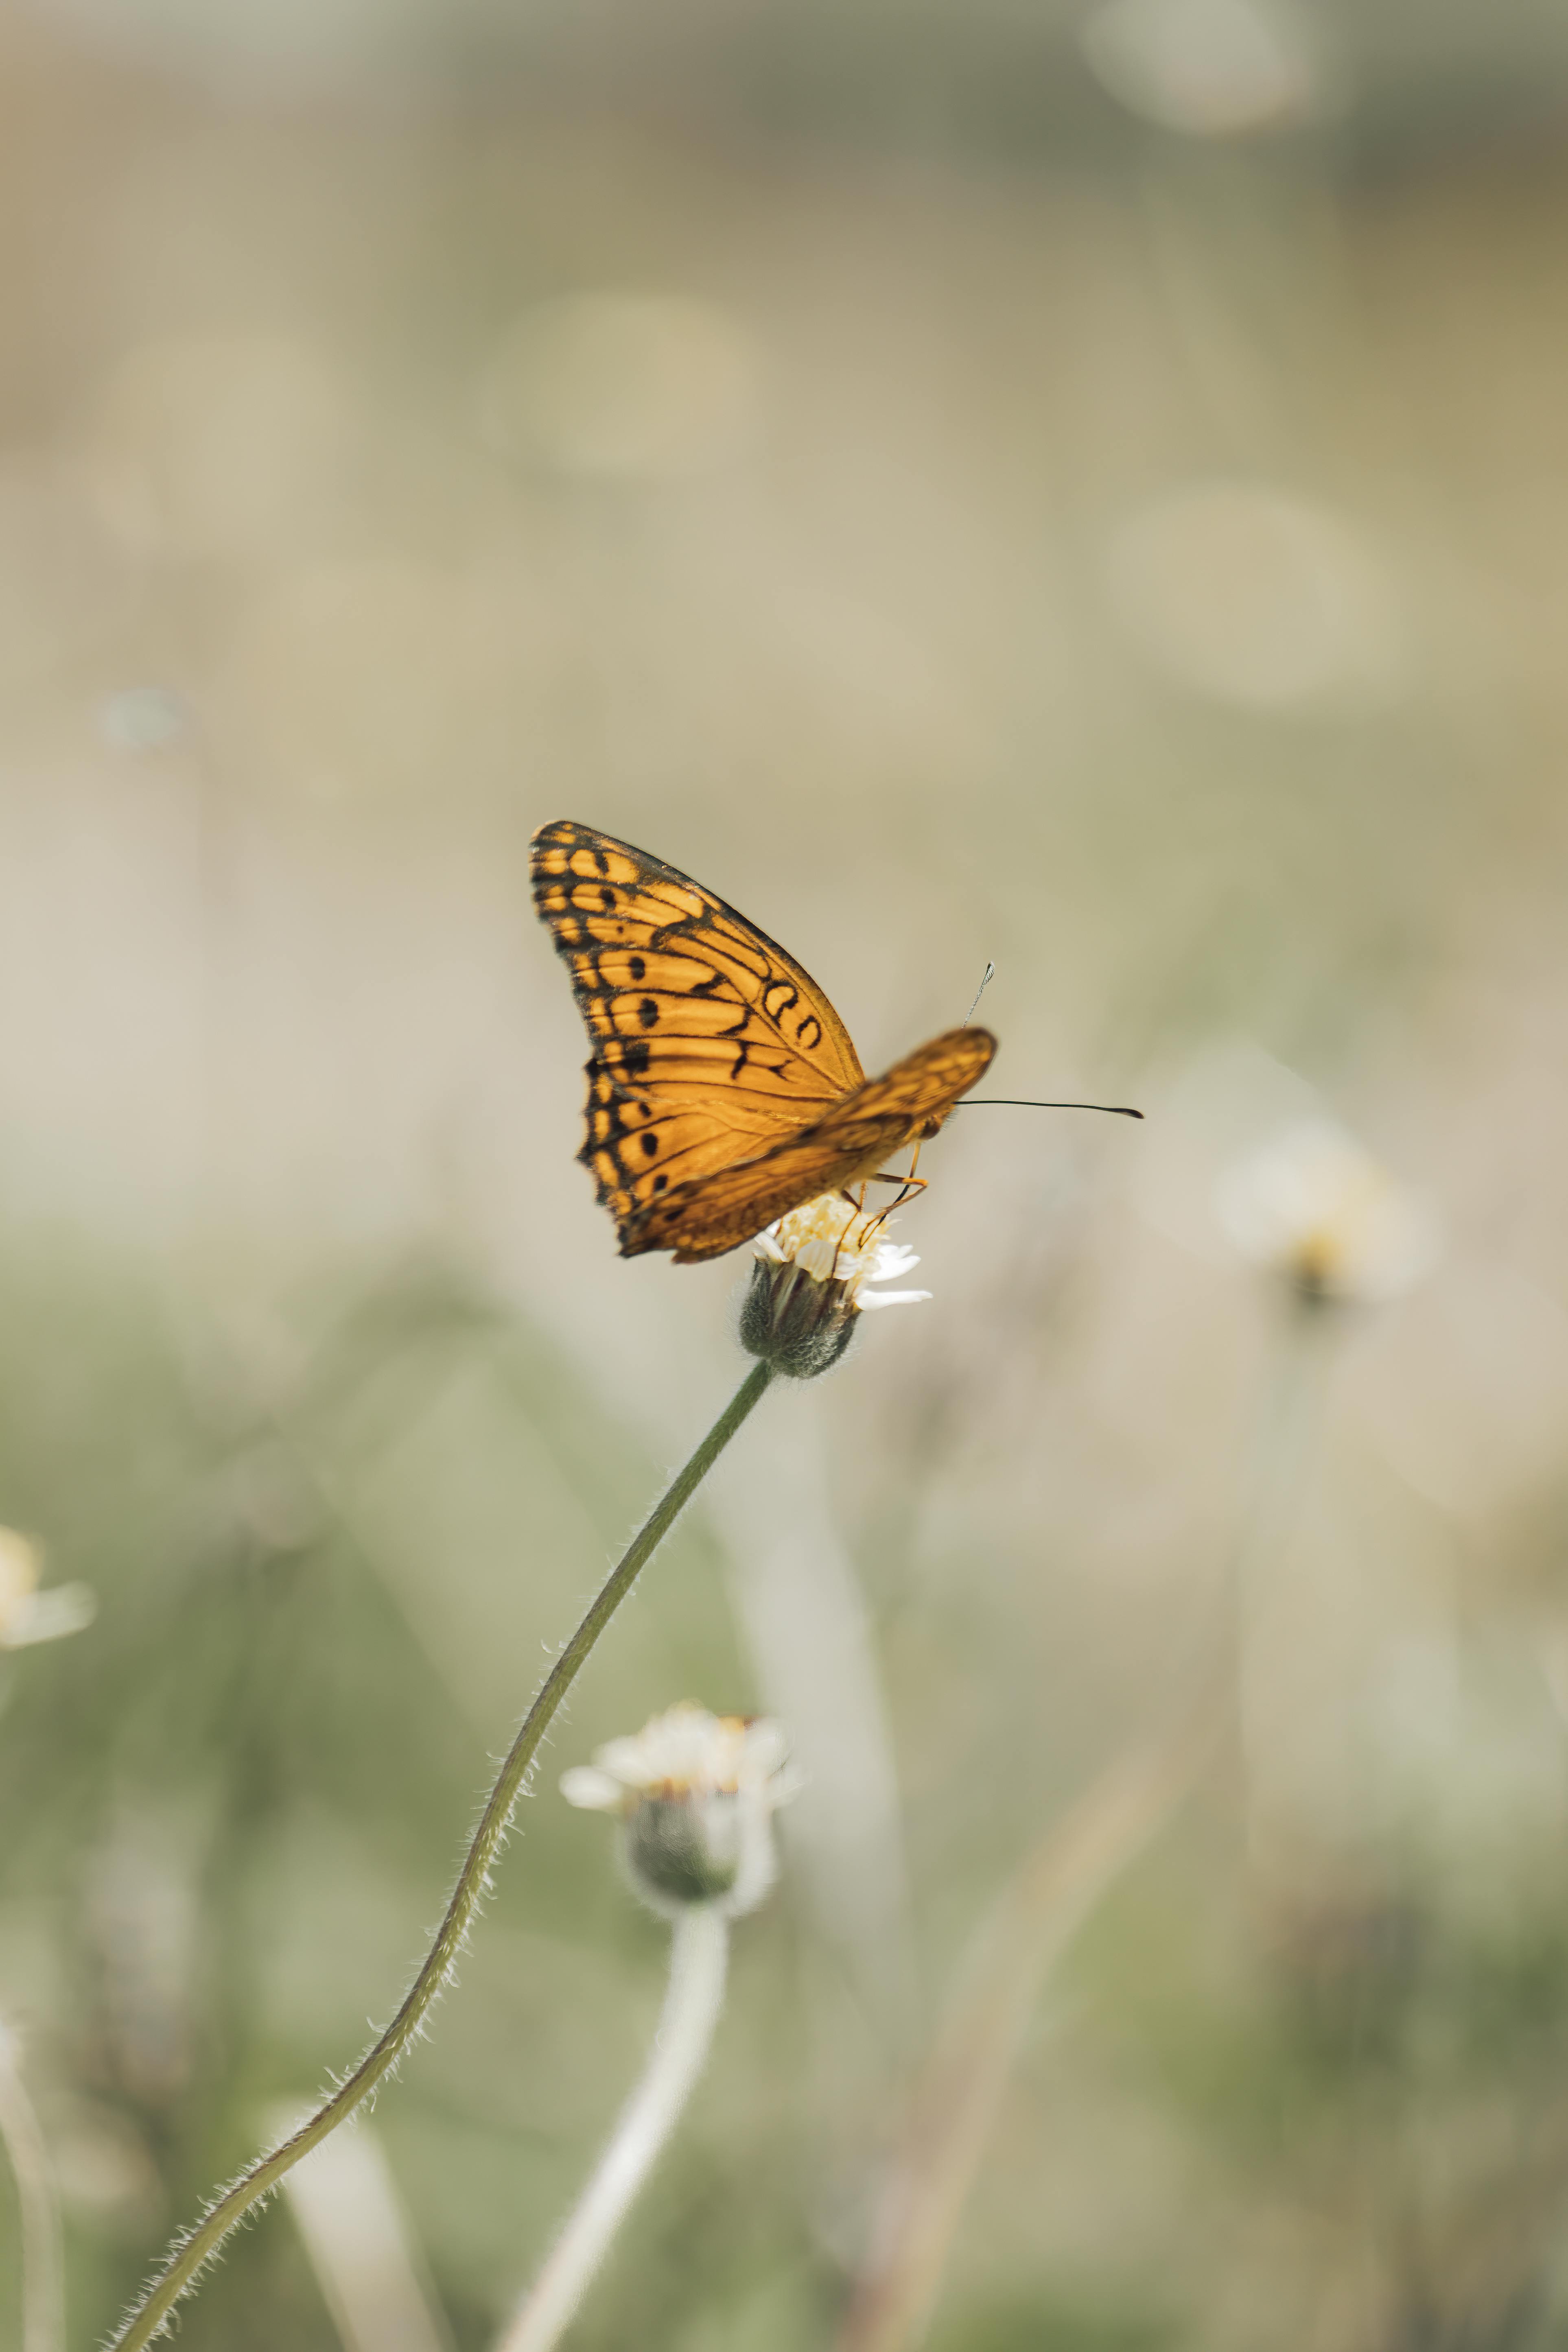
natural, butterfly, insect, pollinator, arthropod, yellow, lepidoptera, wing, close up, macro photography, Brush footed butterflies, argynnis, moth, Boloria, Gossamer winged butterflies, silver washed fritillary, Dark green fritillary, Melitaea, Metalmark butterflies